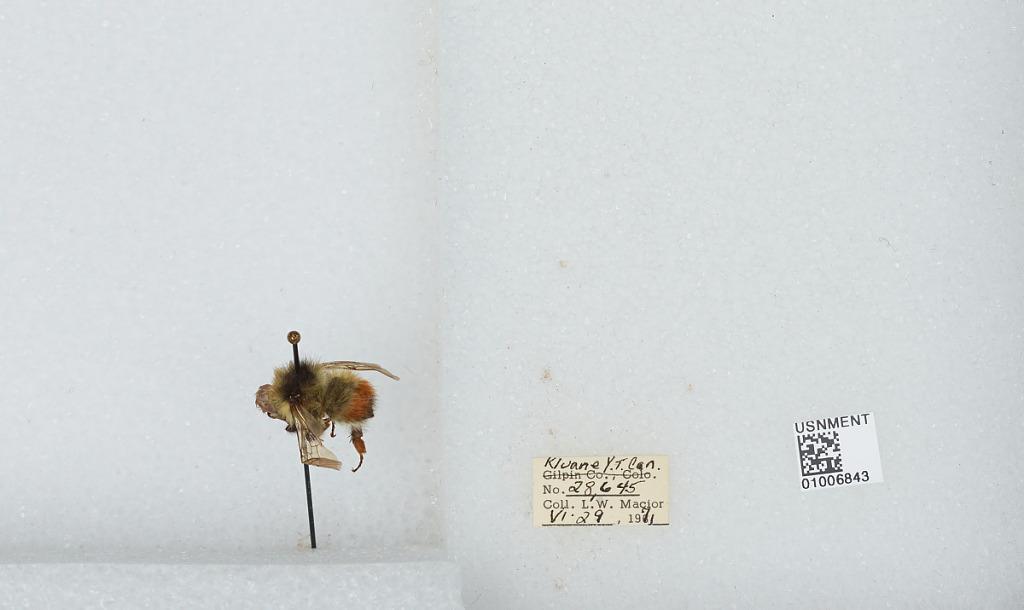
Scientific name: Bombus (Pyrobombus) flavifrons Cresson
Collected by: L. Macior
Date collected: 1971-6-29
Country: Canada
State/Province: Yukon Territory
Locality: Kluane
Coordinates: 60.75, -139.5